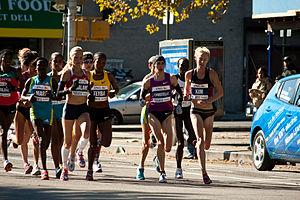
Le Marathon de New York de 2010 est la 41ᵉ édition du Marathon de New York aux États-Unis qui a eu lieu le dimanche 7 novembre 2010. C'est le cinquième et dernier des World Marathon Majors à avoir lieu en 2010. L'Éthiopien Gebregziabher Gebremariam remporte la course masculine avec un temps de 2 h 8 min 14 s. La Kényane Edna Kiplagat s'impose chez les femmes en 2 h 28 min 20 s.